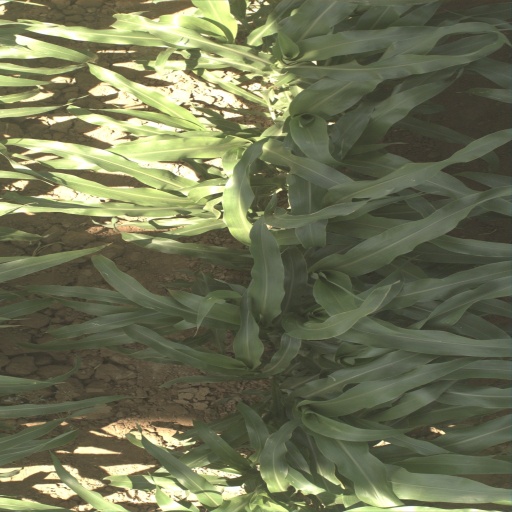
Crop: sorghum